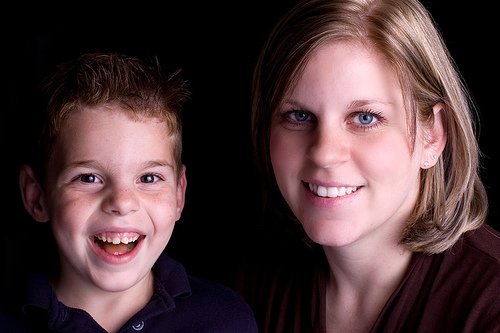
Label: not_food